Jiří Třanovský

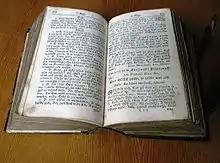
"Cithara Sanctorum", 1828 edition

Třanovský appreciated poetry and hymns, and wrote as well as compiled both. In 1629, he published his first hymnal, oddly named in Latin "Odarum Sacrarum sive Hymnorum Libri III" ("Three Books of Sacred Odes or Hymns"). His most important and most famous work was "Cithara Sanctorum" ("Lyre of the Saints"), written in Czech, which appeared in 1636 in Levoča (Lőcse). This latter volume has formed the basis of Czech and Slovak Lutheran hymnody to the present day. Třanovský's hymnbook together with the "Bible of Kralice" (also in Czech) became the cornerstones of the Slovak Reformation. In 1620 Rev. Třanovský also translated the Augsburg Confession into Czech.